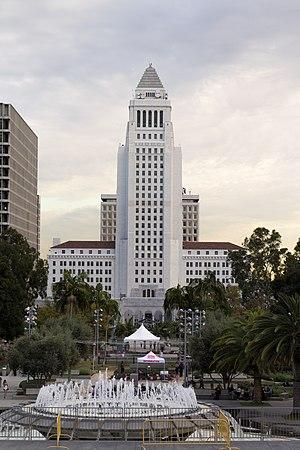
Los Angeles est la deuxième ville des États-Unis en nombre d'habitants après New York. Située dans le Sud de l'État de Californie, sur la côte du Pacifique, la ville est le siège du comté de Los Angeles.